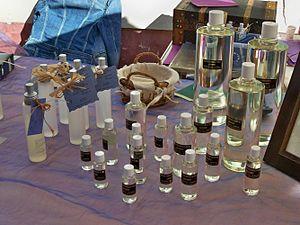
Huiles essentielles de Lavandin sur le marché de Goult (84)
La tradition provençale regroupe un certain nombre de coutumes vivaces qui ont toujours cours dans l'ensemble ou une partie importante de la Provence.
La montagne de Lure est une montagne des Préalpes de Haute-Provence, située dans le département des Alpes-de-Haute-Provence. Elle appartient à la même formation géologique que le plateau d'Albion, qu'elle jouxte, et le mont Ventoux. Cette chaîne s'allonge sur 42 kilomètres de long, culmine au signal de Lure et présente un relief très contrasté entre l'adret calcaire, coupé de combes et de vallons, et l'ubac marneux, où s'accumulent monts et ravins.
L'huile essentielle de lavande de Haute-Provence est protégée par une AOC depuis le 18 décembre 1981 et par une IGP depuis le 12 juin 1996.